Ford Falcon (Australia)

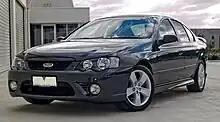
Falcon XR6 (BF II)

Ford updated its Falcon lineup with the Series II update in October 2006. The BF II turbo models had an engine upgrade and came with the same engine as the FPV Typhoon internally, with the only difference being boost pressure, with the XR6 Turbo running 6 PSI boost pressure (FPV, 9PSI). Select trim levels in the BF II range (XT, Futura and Fairmont) saw a modified front-end, which featured more of a sporting image and was more aerodynamic. The entry-level XT could now be specified with the six-speed automatic, with four-speed-automatic continued as the standard transmission. Fuel efficiency figures also improved, with figures of for the base XT and for variants fitted with the ZF six-speed automatic.